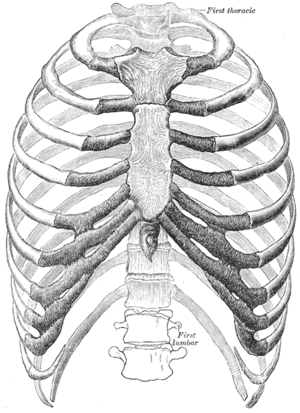
Ribben
Den menneskelige brystkasse.